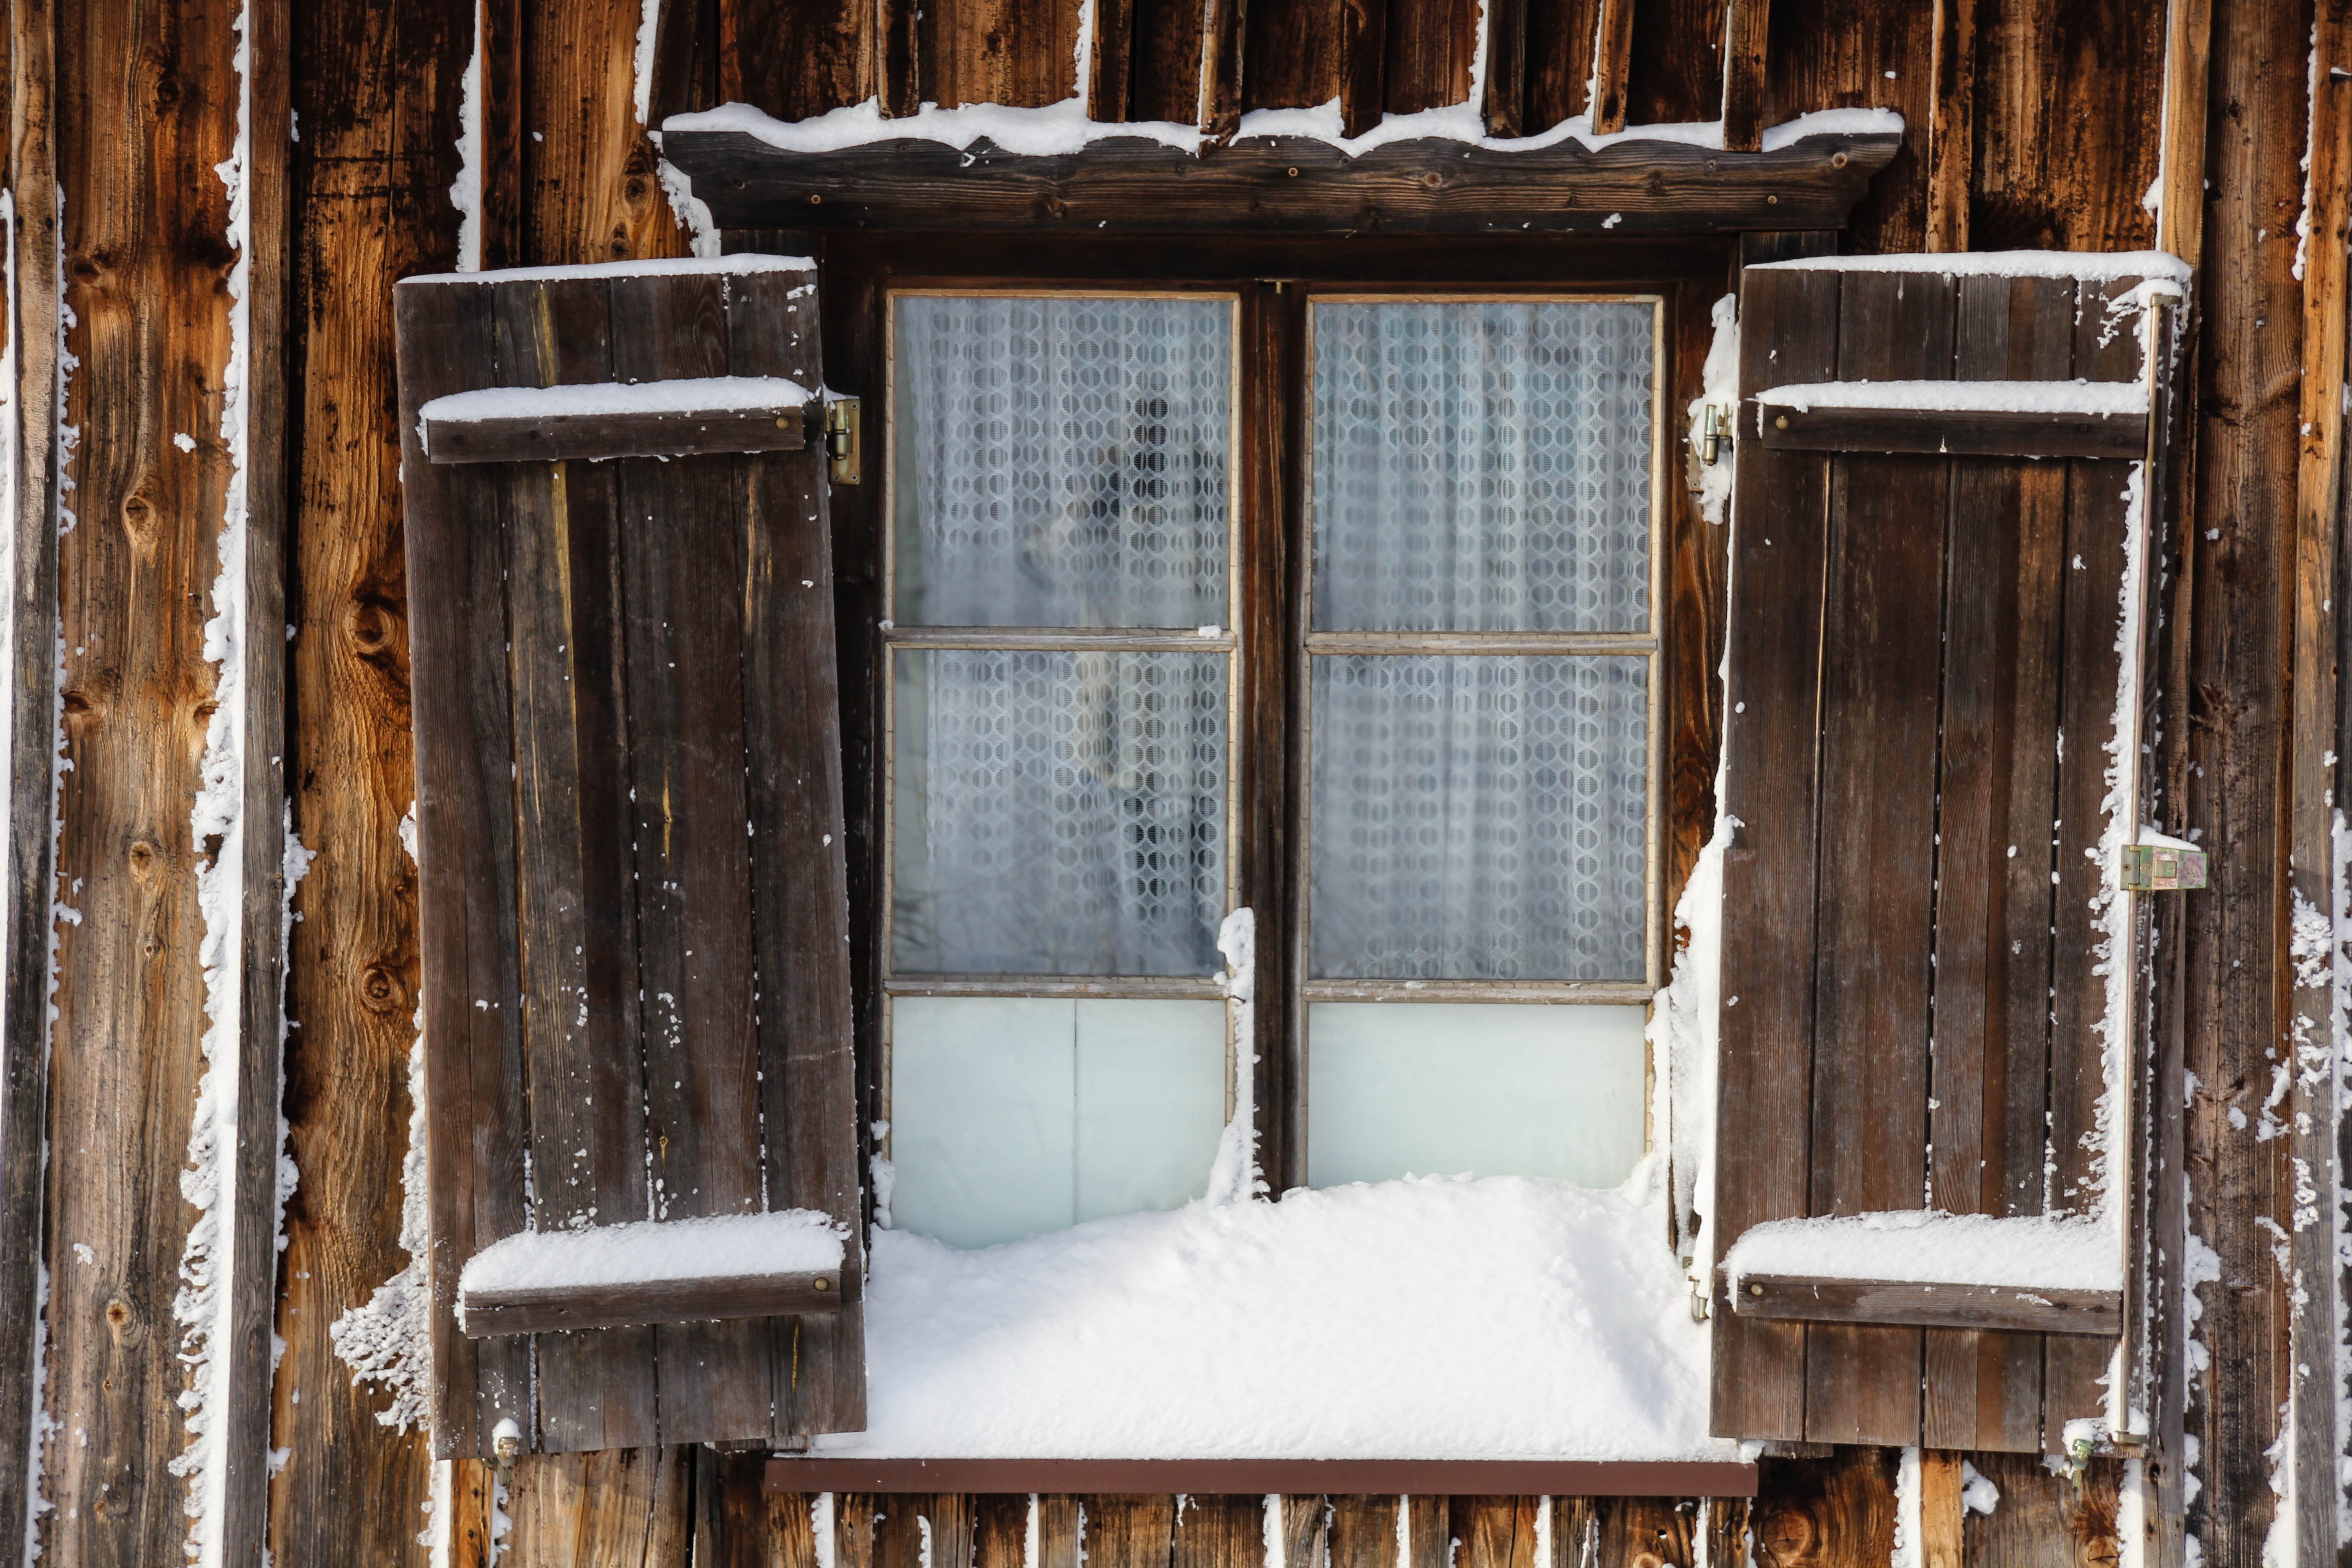
snow, cold, winter, wood, house, window, home, porch, cottage, furniture, room, season, interior design, shutters, wintry, snow magic